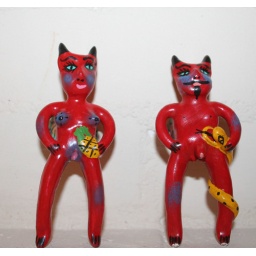
These little devils were sitting on the mantle of the house we watched over the last week.